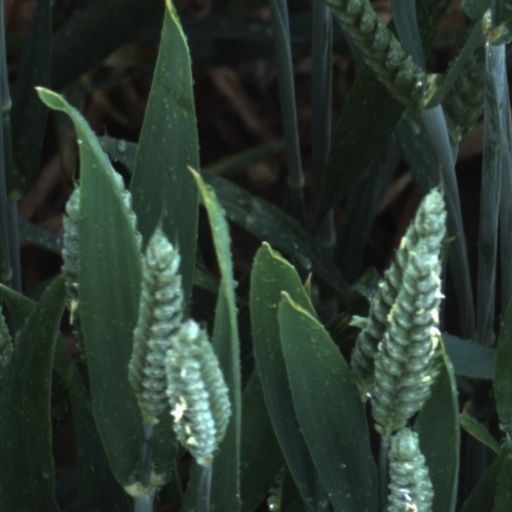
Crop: wheat